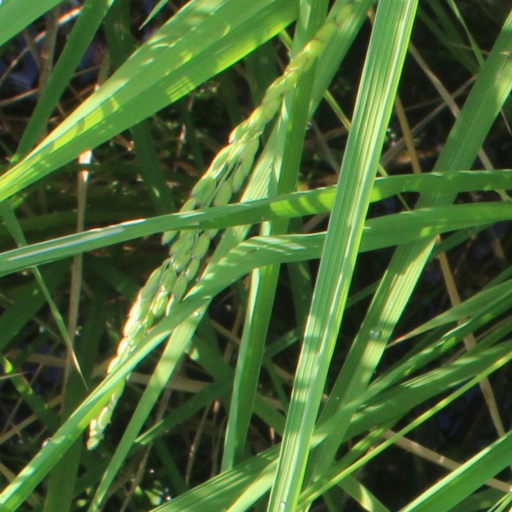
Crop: rice